Gordon Leith

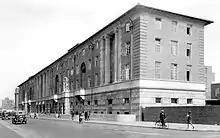
Johannesburg Park Station, 1932

Leith served as a captain in the Royal Field Artillery (and was later recovering from a Western Front gas attack).